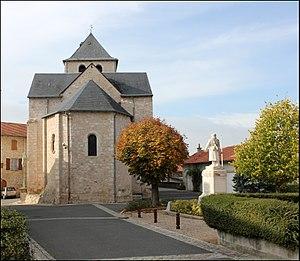
Asprières
Asprières est une commune française située dans le département de l'Aveyron en région Occitanie.